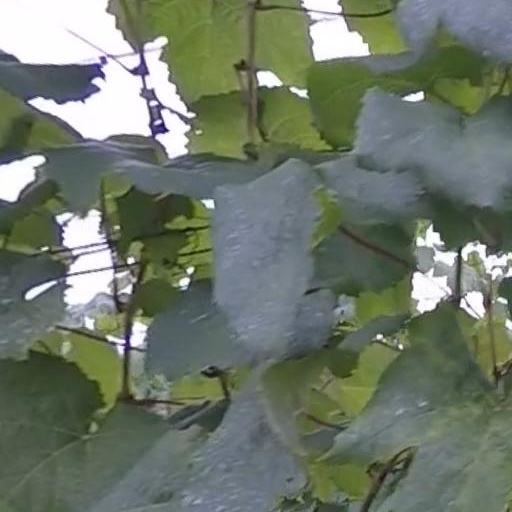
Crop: grape